Hubert Sizer

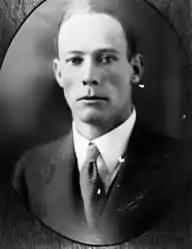

Hubert Ebenezer Sizer (7 August 1893 – 4 May 1973) was an Australian politician. He was a member of the Legislative Assembly of Queensland from 1918 to 1935, representing Nundah until 1923 and Sandgate thereafter. He was a member of the National, the United Party of Queensland, and then the Country and Progressive National parties.